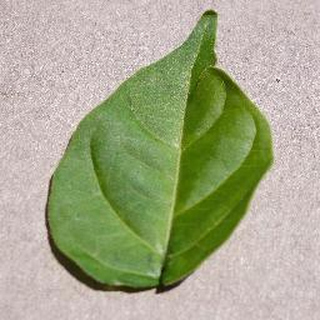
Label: healthy_bell_pepper